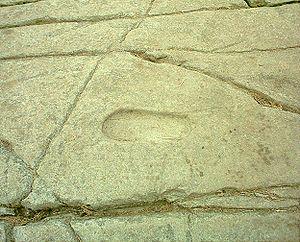
Áedán mac Gabráin est roi de Dál Riata de 574 à 608.
Dál Riata ou Dál Riada est un royaume gaël comprenant une partie du nord-est de l'Irlande et de l'ouest de l'Écosse de chaque côté du Canal du Nord. À son apogée à la fin du VIᵉ siècle et au début du VIIᵉ siècle, il comprenait ce qui est aujourd'hui l'Argyll en Écosse et une partie de l'actuel comté d'Antrim d'Ulster, en Irlande du Nord.